1556

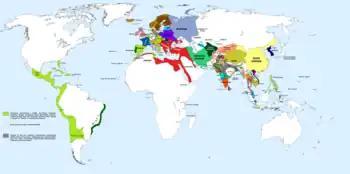
The world in 1556

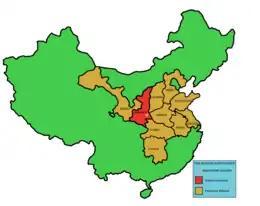
January 23: Shaanxi earthquake, devastation kills 830,000 people in China.

Year 1556 (MDLVI) was a leap year starting on Wednesday of the Julian calendar.